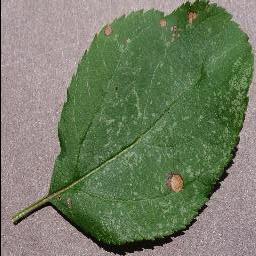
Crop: apple
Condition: black_rot